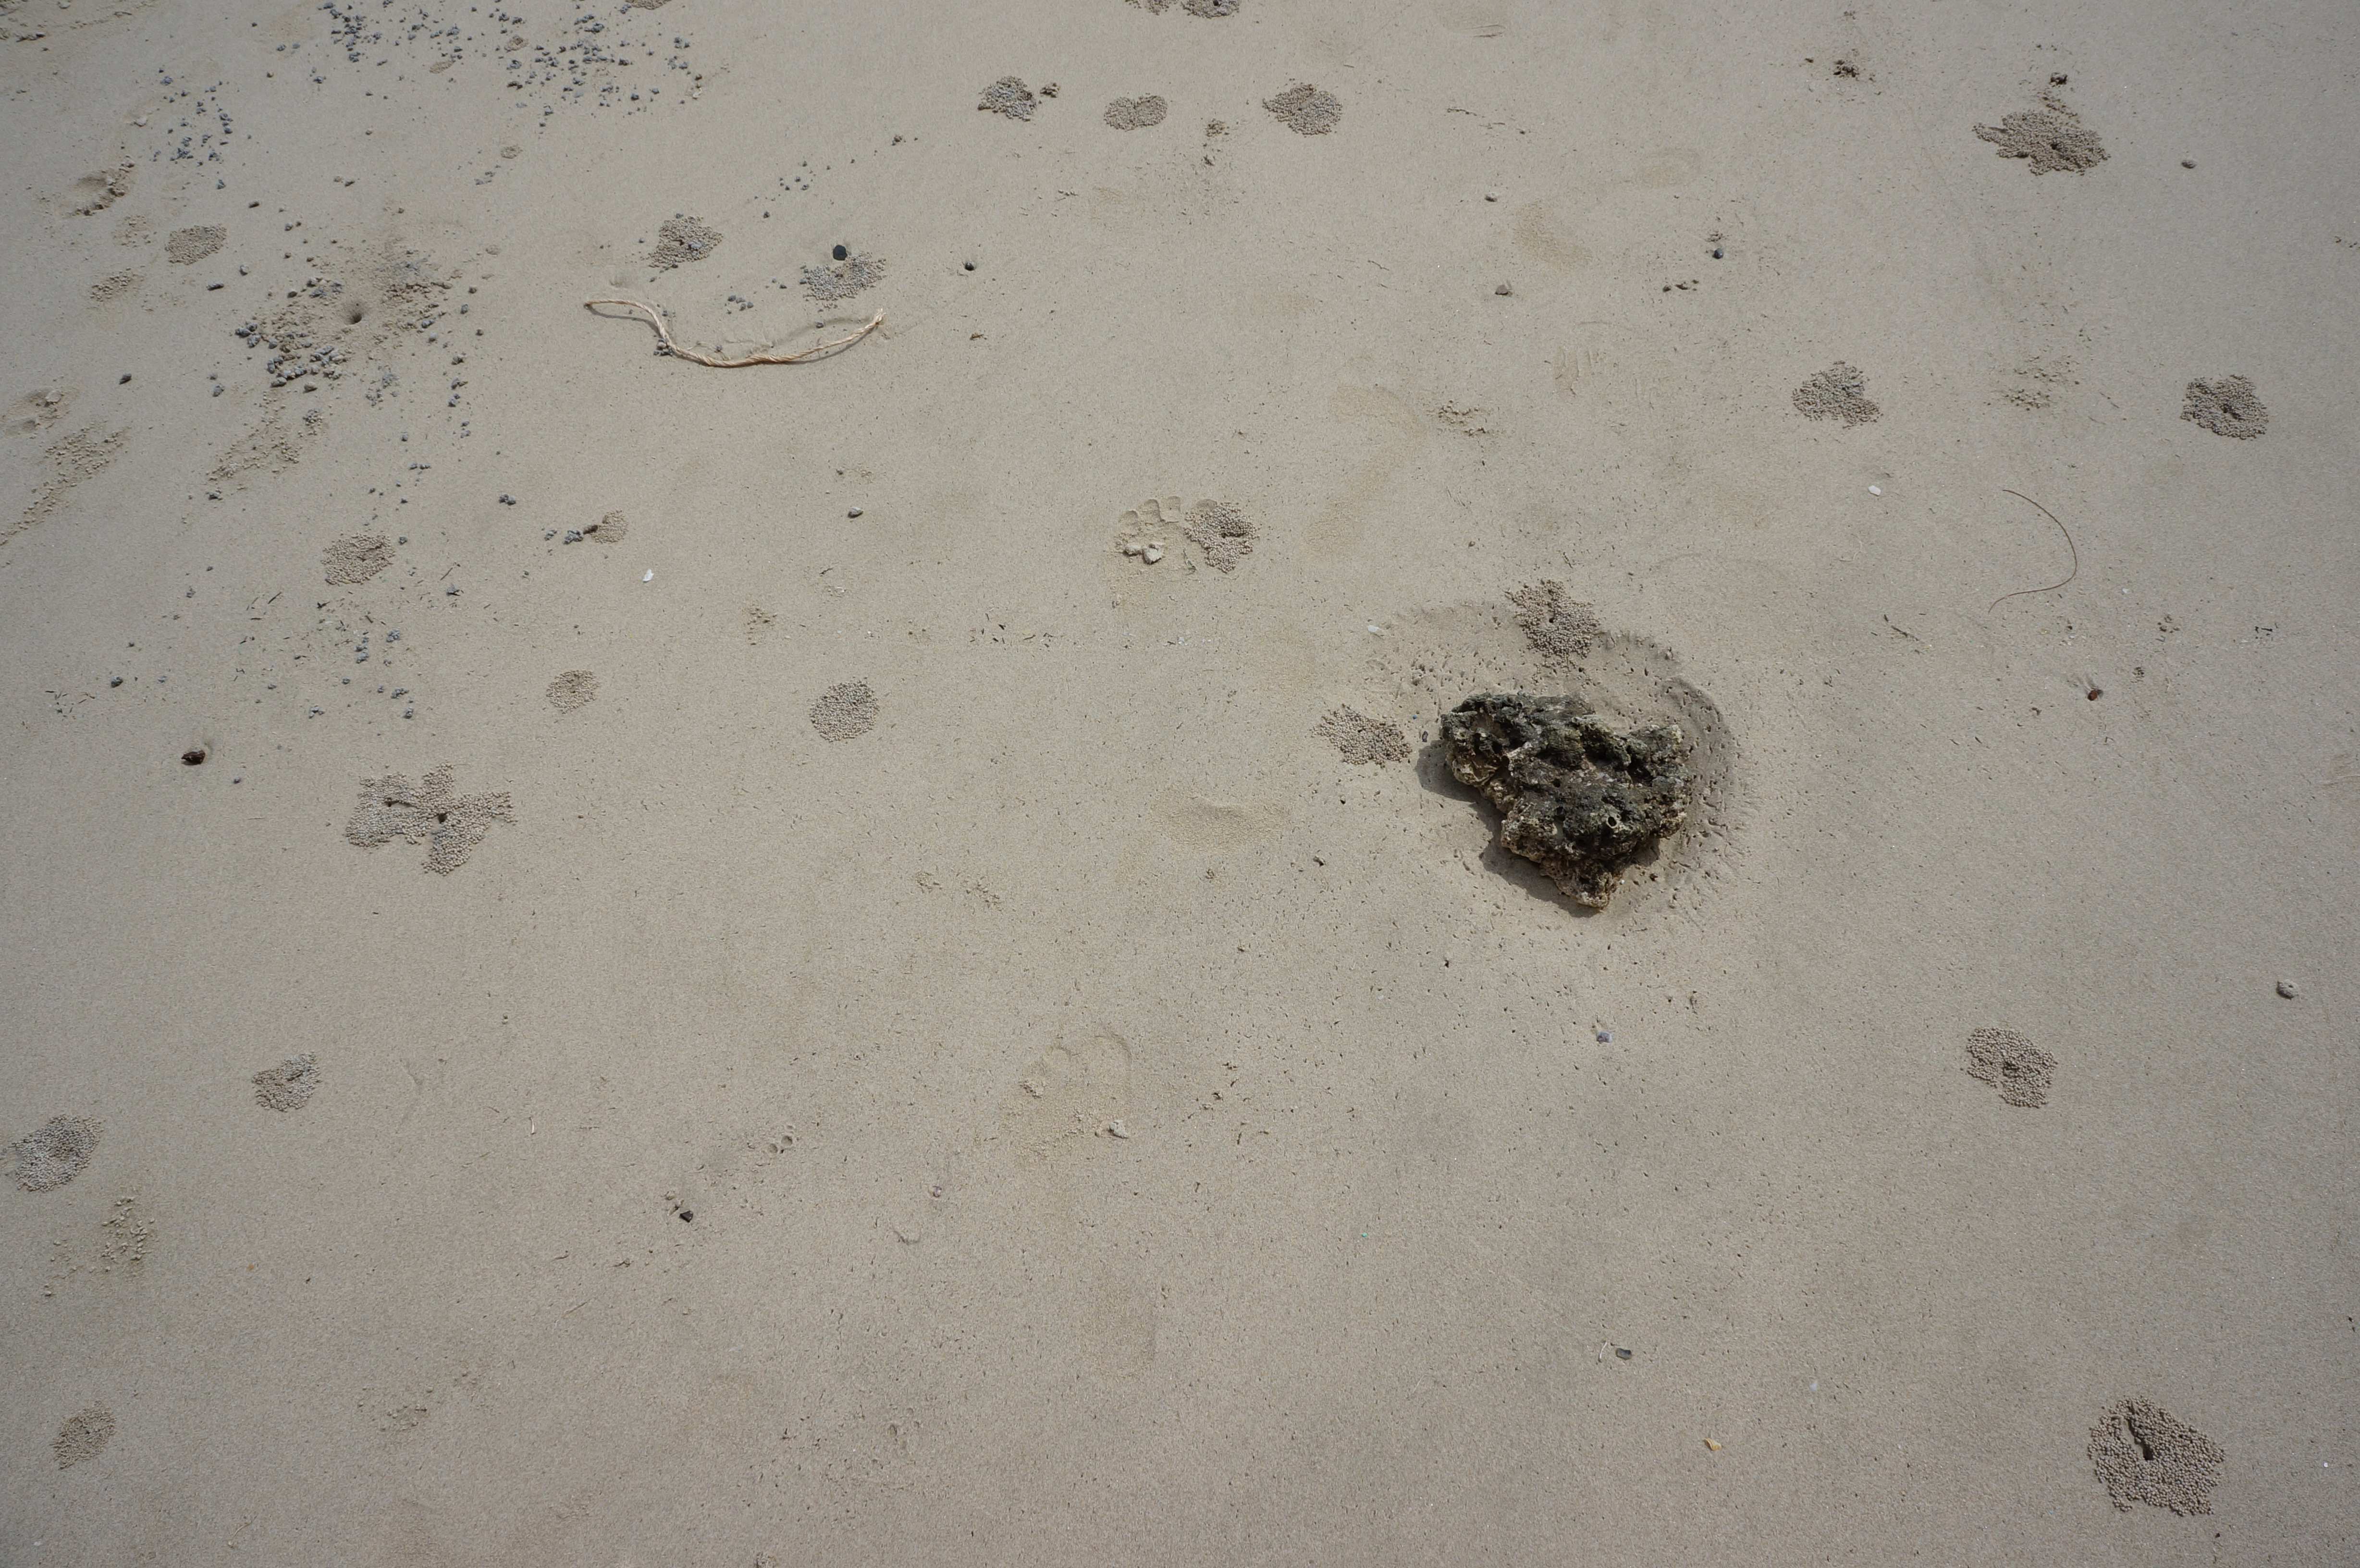
beach, white, texture, floor, footprint, wall, print, crab, surface, shape, sandy beach, vestige